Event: Nepal Earthquake
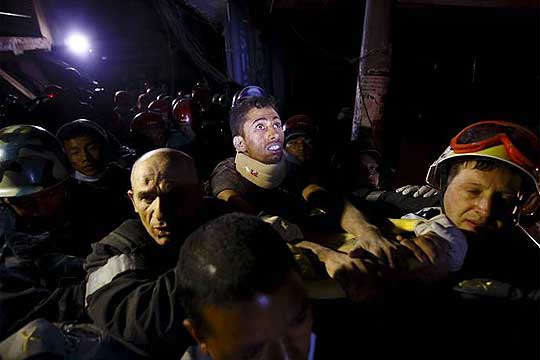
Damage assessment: damage